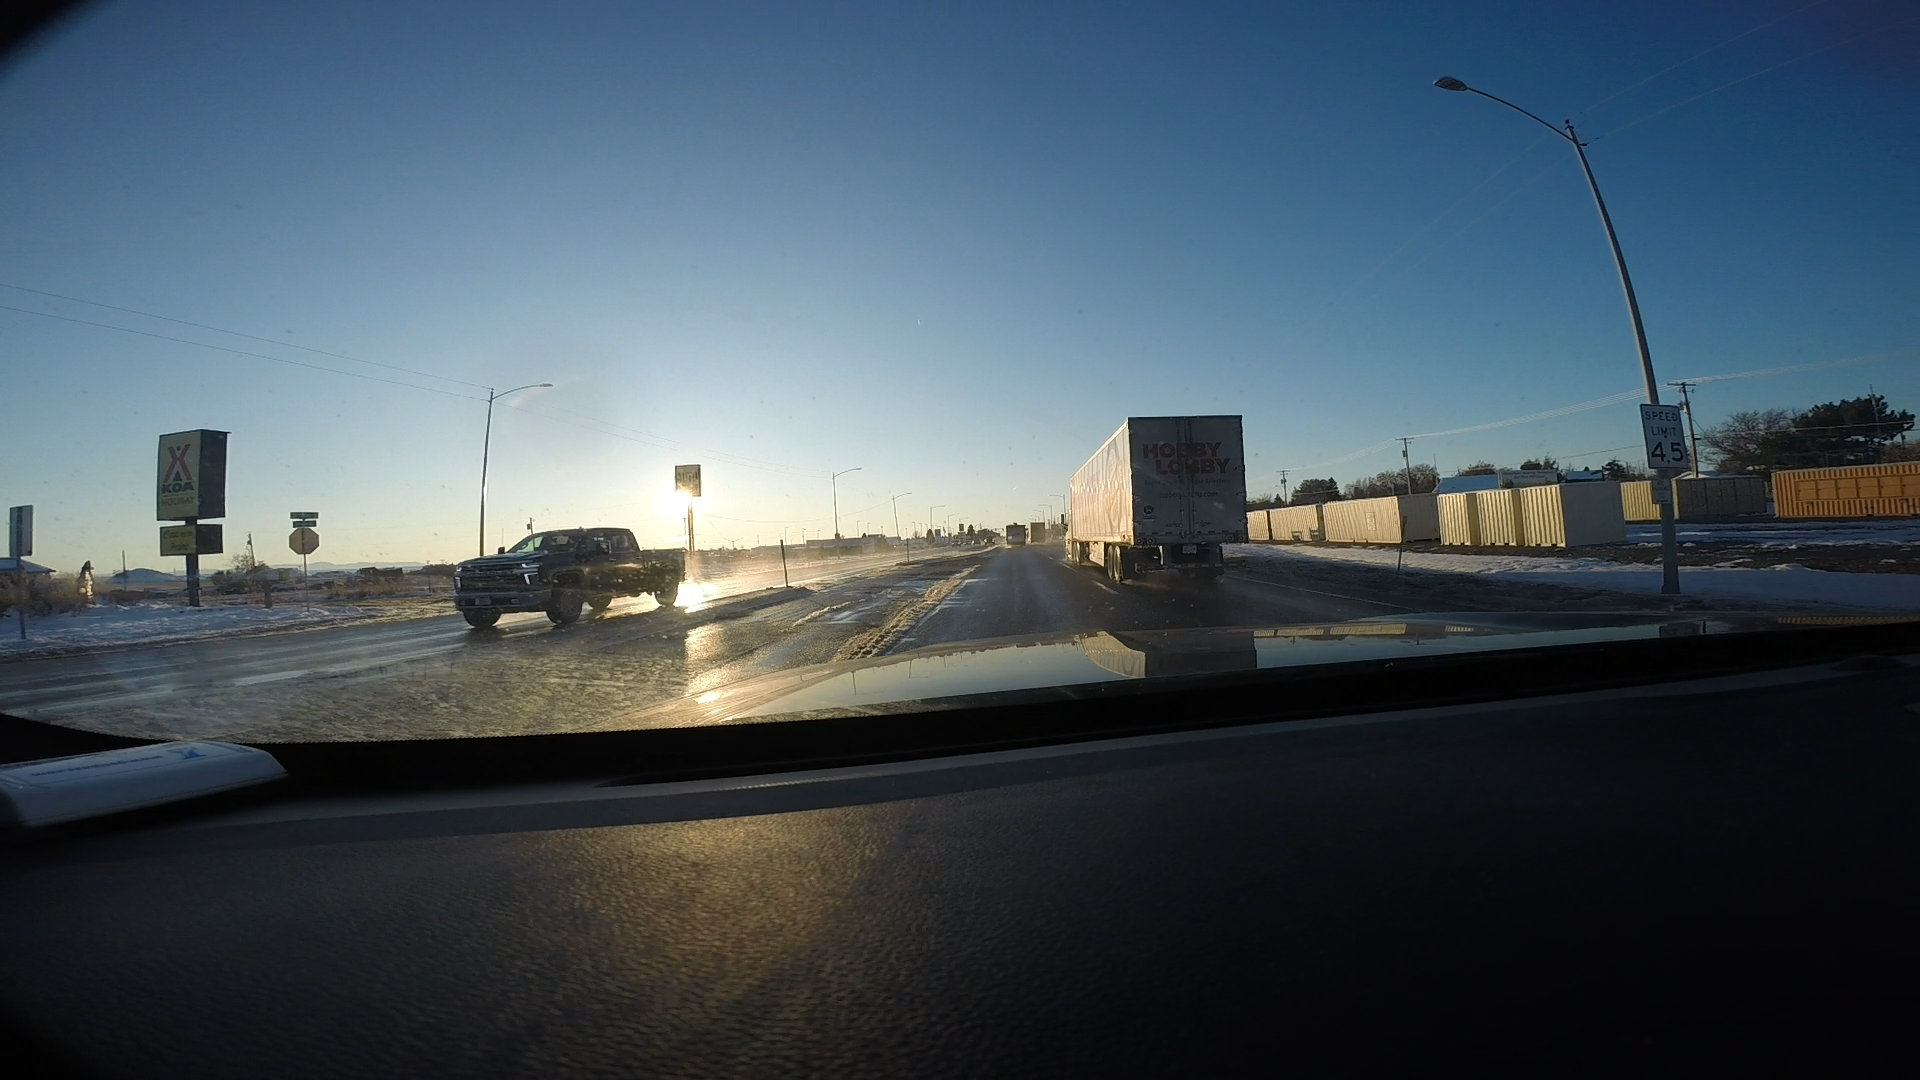
Speed limit sign label: mph45